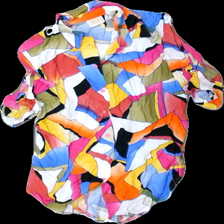
View: front
Type: Shirt
Category: Ladies
Brand: Not in the list
Brand text on label: kappahl (no1)
Colors: Multicolor
Material: 100% viskos
Pattern: Other
Cut: C-collar
Size: 36
Season: All
Price range: <50
Recommended usage: Reuse
Description: Skjorta med många färger och rosa knappar
Comment: skrynklig